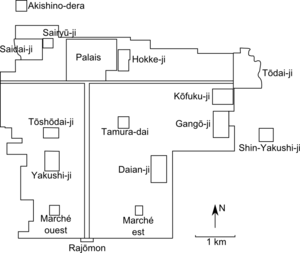
Cartes des principaux édifices (temples, palais ou lieux publics) de Heijokyo (Nara) à la fin du VIIIe siècle. Source
L'époque de Nara, est l'une des 14 subdivisions traditionnelles de l'histoire du Japon. Cette période se situe entre 710 et 794. Elle est précédée par la période d'Asuka et suivie par l'époque de Heian.